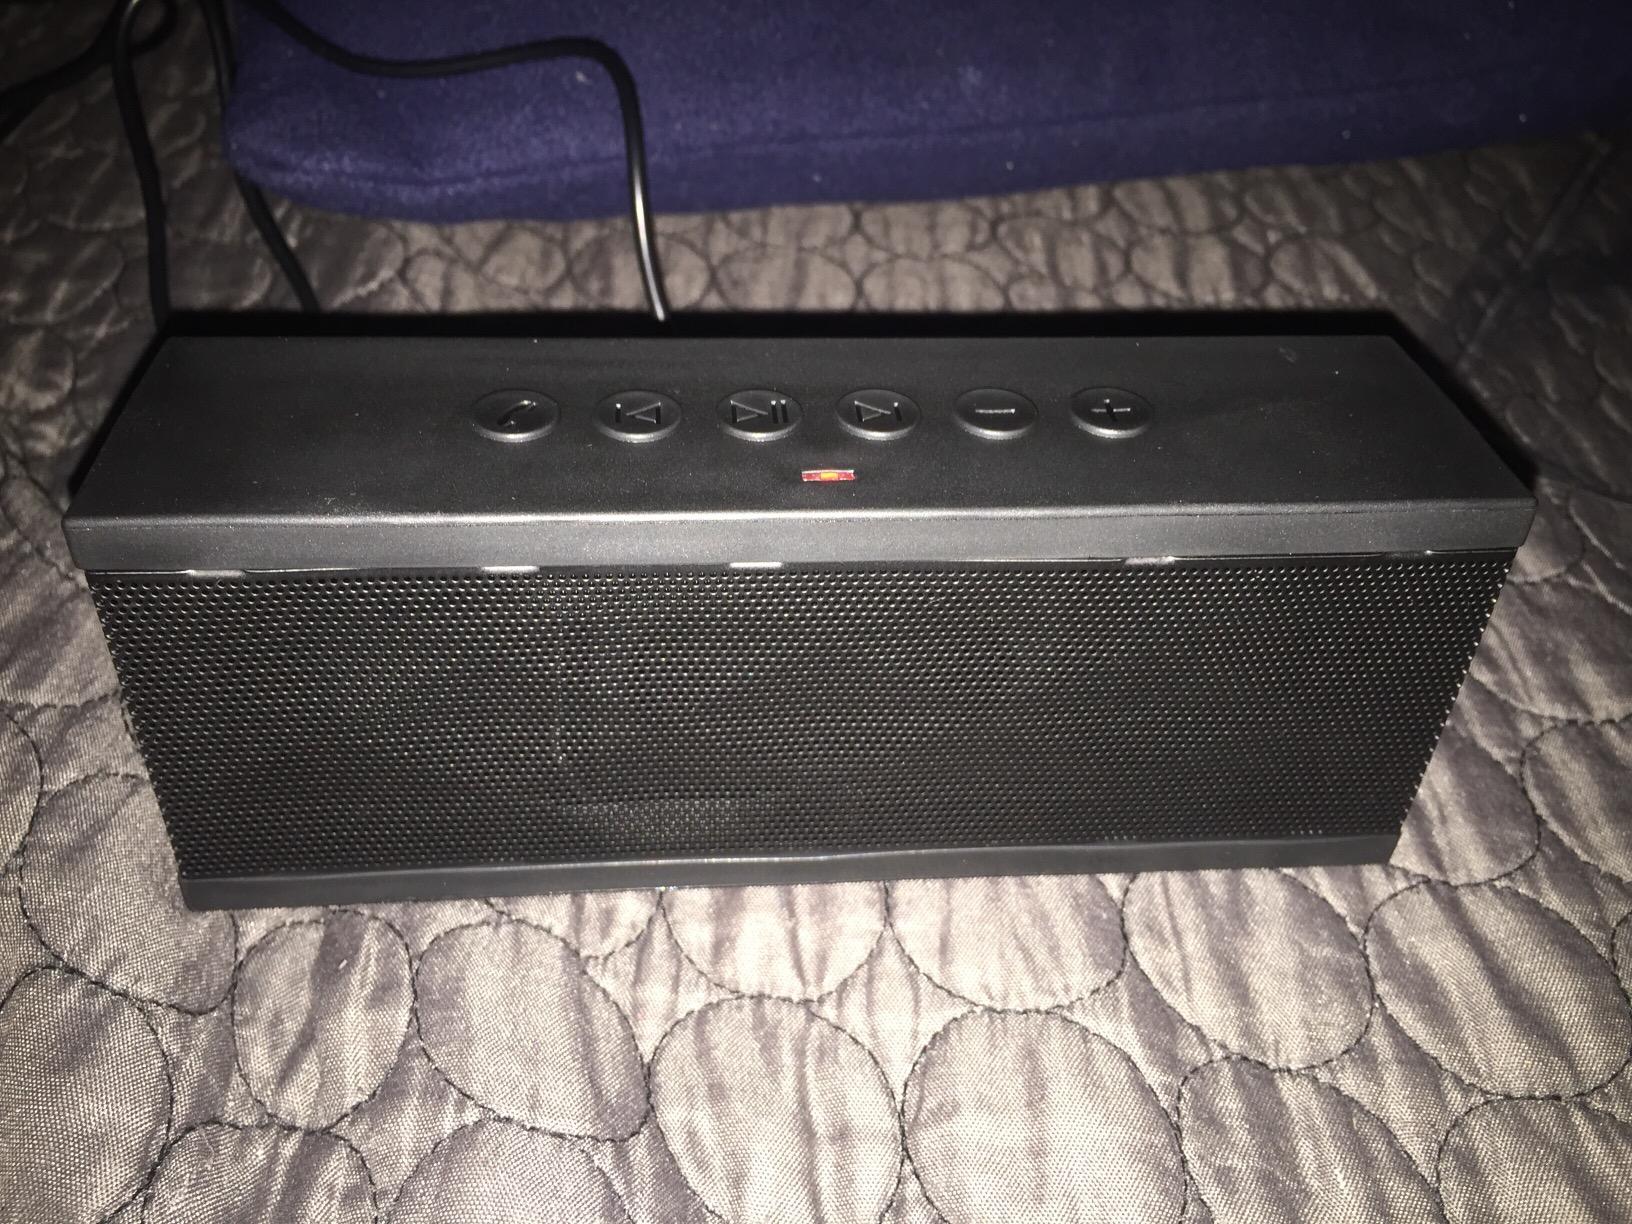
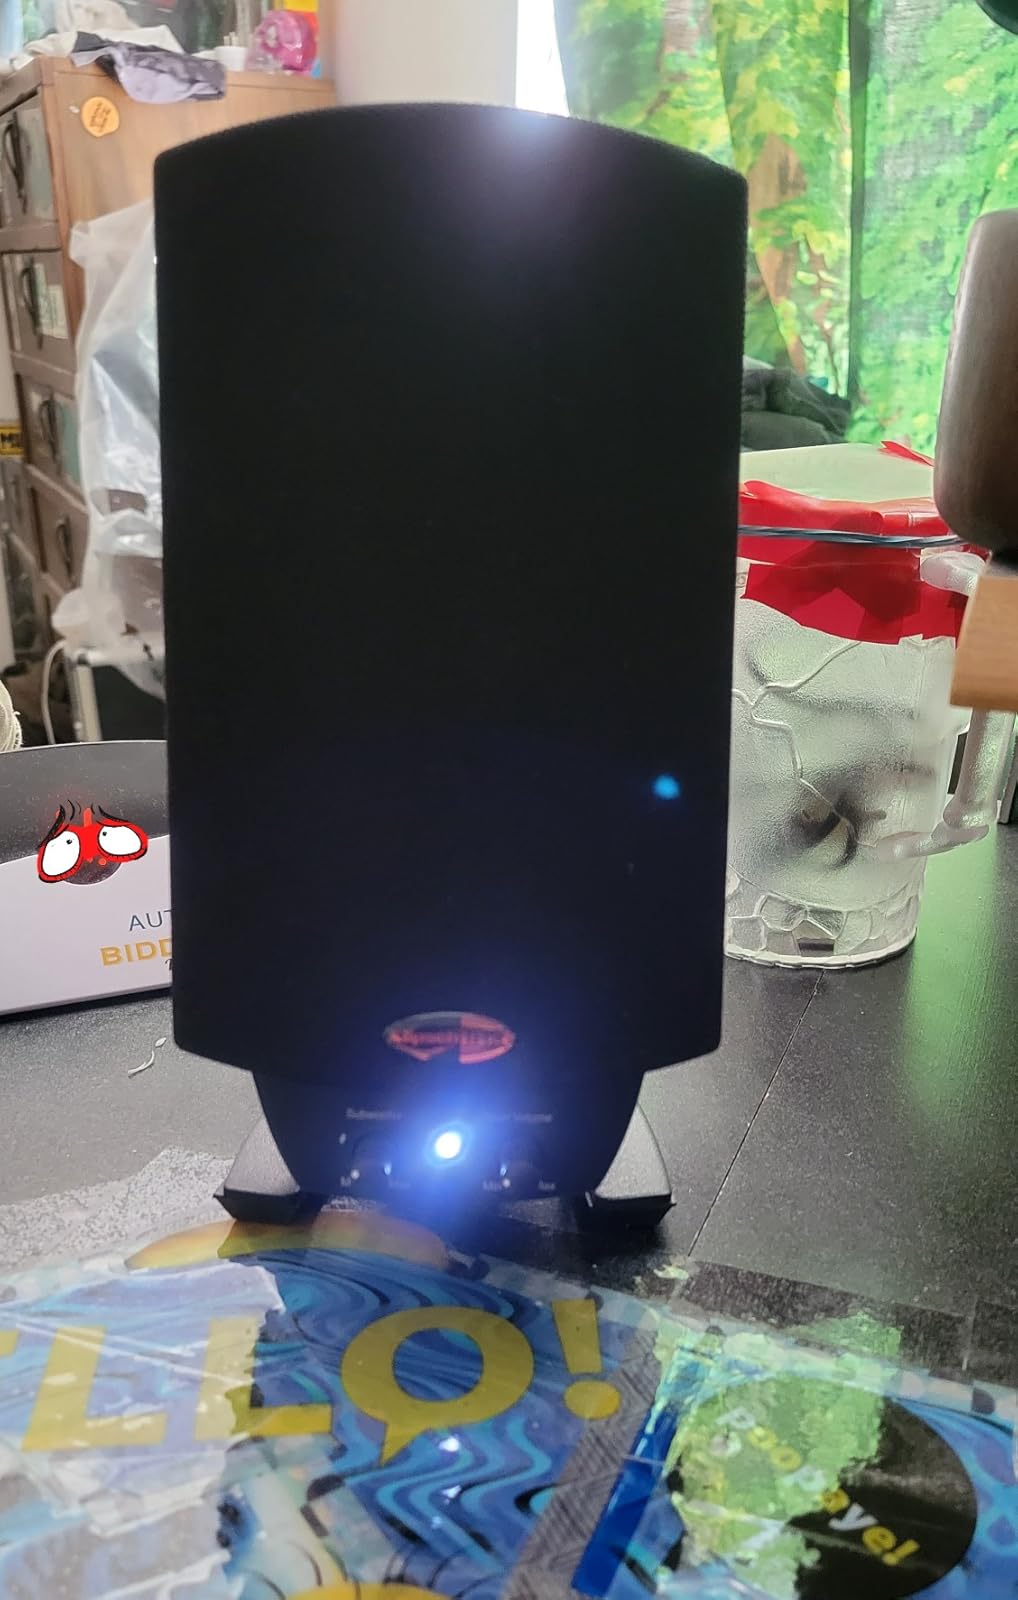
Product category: speaker
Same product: no